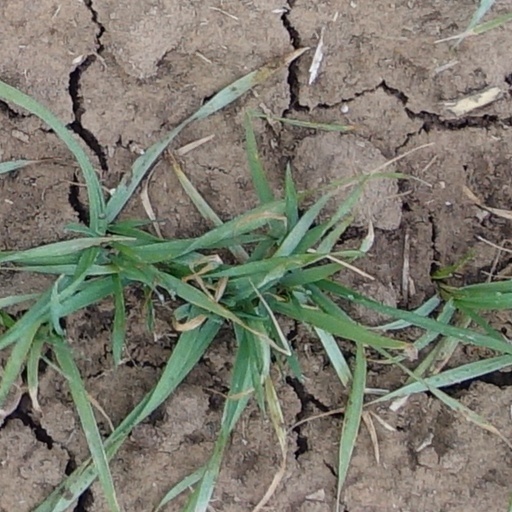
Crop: wheat